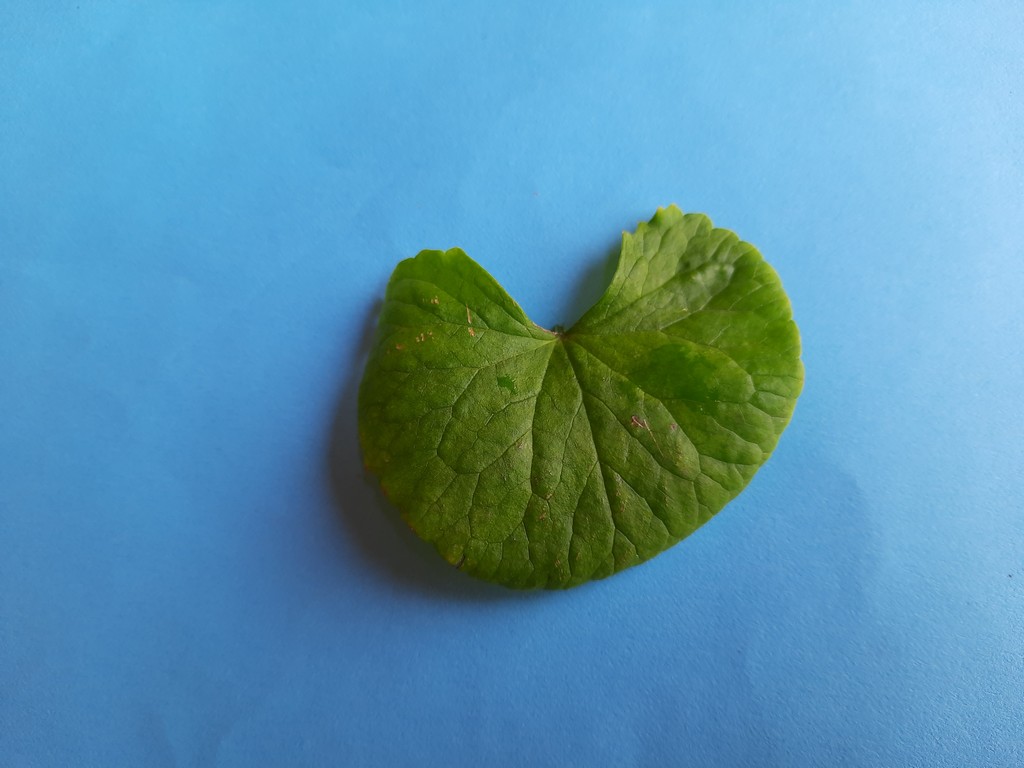
Label: Unhealthy